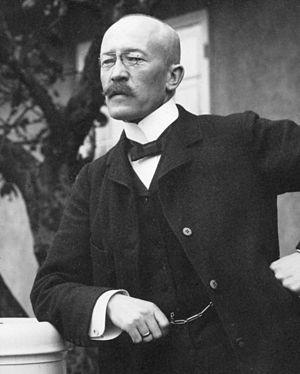
Gustaf Ferdinand Boberg, né le 11 avril 1860 à Falun, mort le 7 mai 1946 à Stockholm, est un architecte et designer suédois. Il fut en son temps l'un des architectes les plus en vue de Suède, et a laissé un grand nombre d'œuvres monumentales.